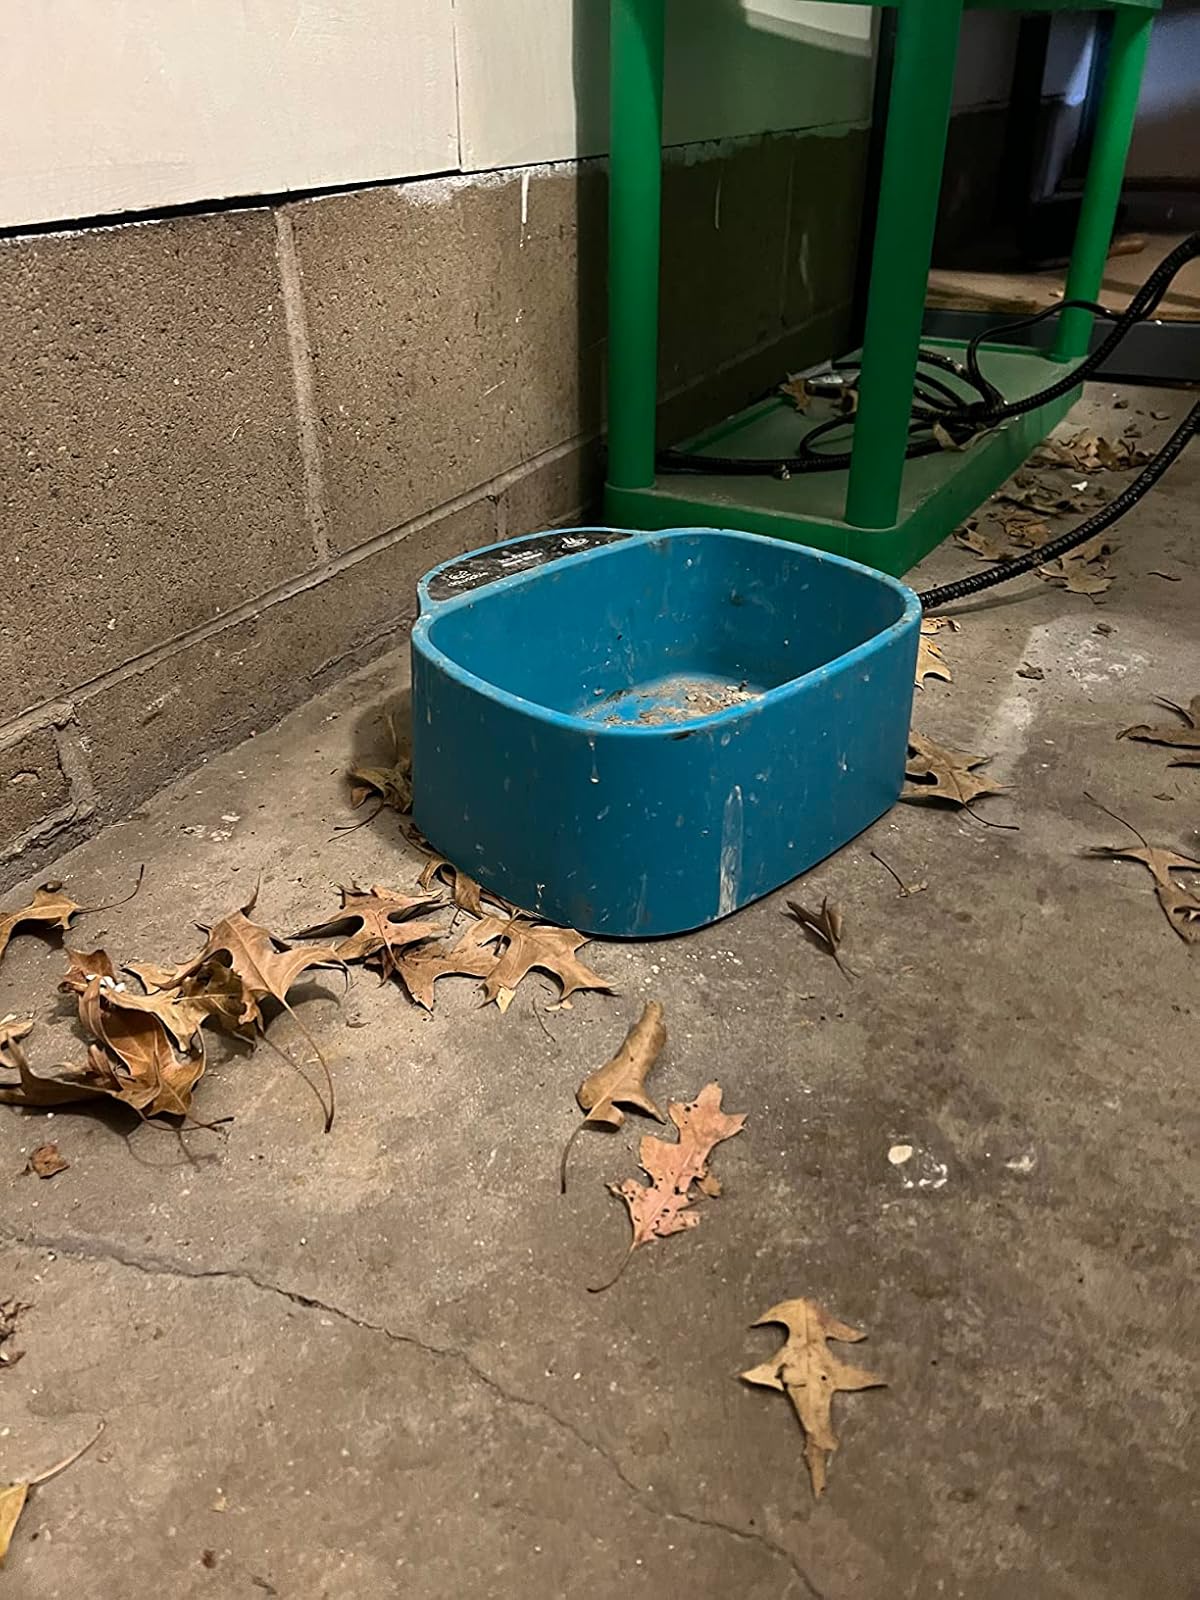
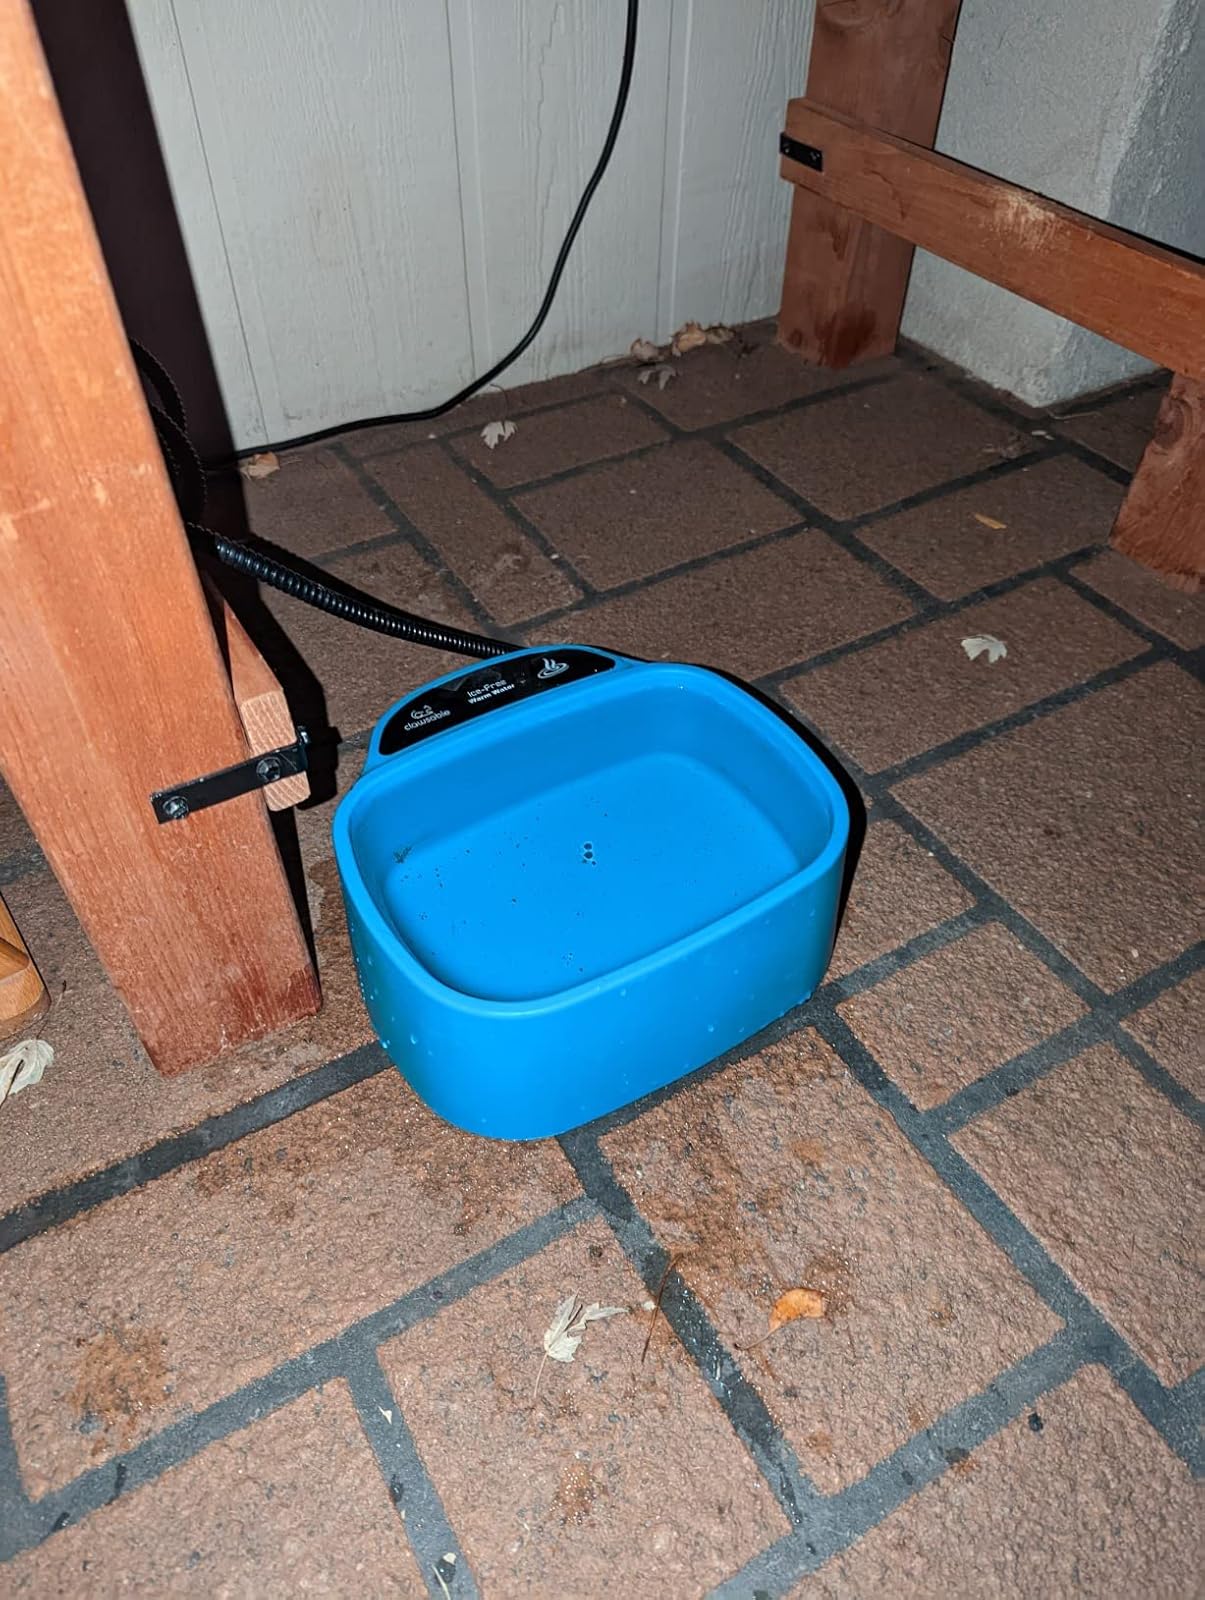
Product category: items_bowl
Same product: yes